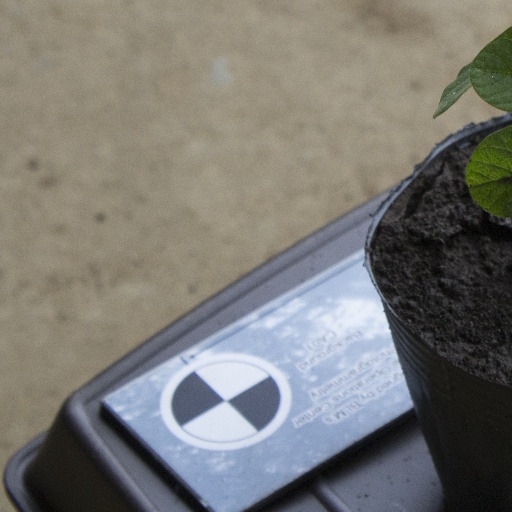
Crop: soybean